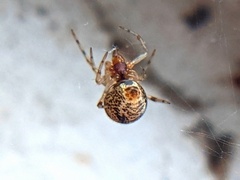
Species: Parasteatoda_tepidariorum